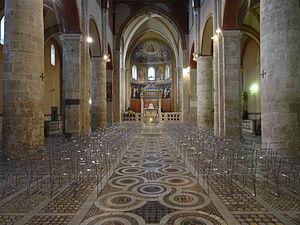
La cathédrale Santa Maria est une cathédrale située à Anagni et siège du diocèse d'Anagni-Alatri, dans le centre-sud de la région du Latium en Italie. Datant du XIᵉ siècle, elle est dédiée à Marie.